2014 Oregon Ducks football team

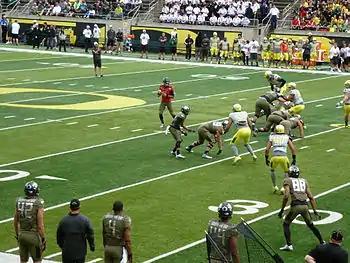
Marcus Mariota surveys the field on a pass play during the first quarter of the 2014 Oregon Duck Spring Game.

On May 3, 2014, Oregon capped off its spring football camp with a scrimmage at Autzen Stadium that was open to the public and broadcast live on the Pac-12 Network. The Monday before the game, team captains were selected followed by a draft. Quarterback Marcus Mariota and center Hroniss Grasu captained team "Mariasu" which was coached by the offensive coordinator Scott Frost and the other offensive coaches. Defensive end Tony Washington and cornerback Ifo Ekpre-Olomu captained team "Twifo" which was coached by defensive coordinator Don Pellum and the other defensive coaches; head coach Mark Helfrich observed the game from the field.